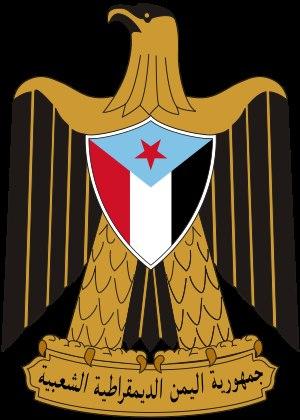
L'histoire du communisme recouvre l'ensemble des évolutions de ce courant d'idées et, par extension, celle des mouvances et des régimes politiques qui s'en sont réclamés. Le communisme se développe principalement au XXᵉ siècle, dont il constitue l'une des principales forces politiques : à son apogée, durant la seconde moitié du siècle, un quart de l'humanité vit sous un régime communiste.